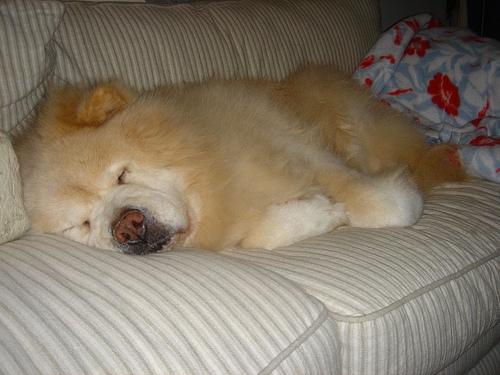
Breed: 329-n000119-chow